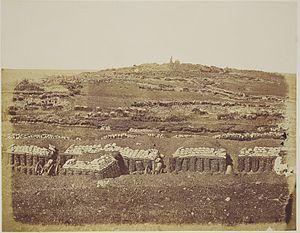
Vue de Malakoff depuis le Mamelon vert
La bataille de Malakoff fut l'affrontement décisif du siège de Sébastopol durant la guerre de Crimée. La victoire française contre les défenseurs russes entraîna la chute de la ville et contribua à hâter la fin du conflit.